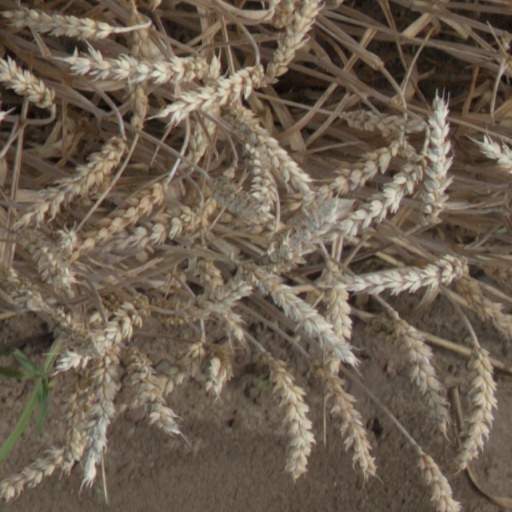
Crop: wheat